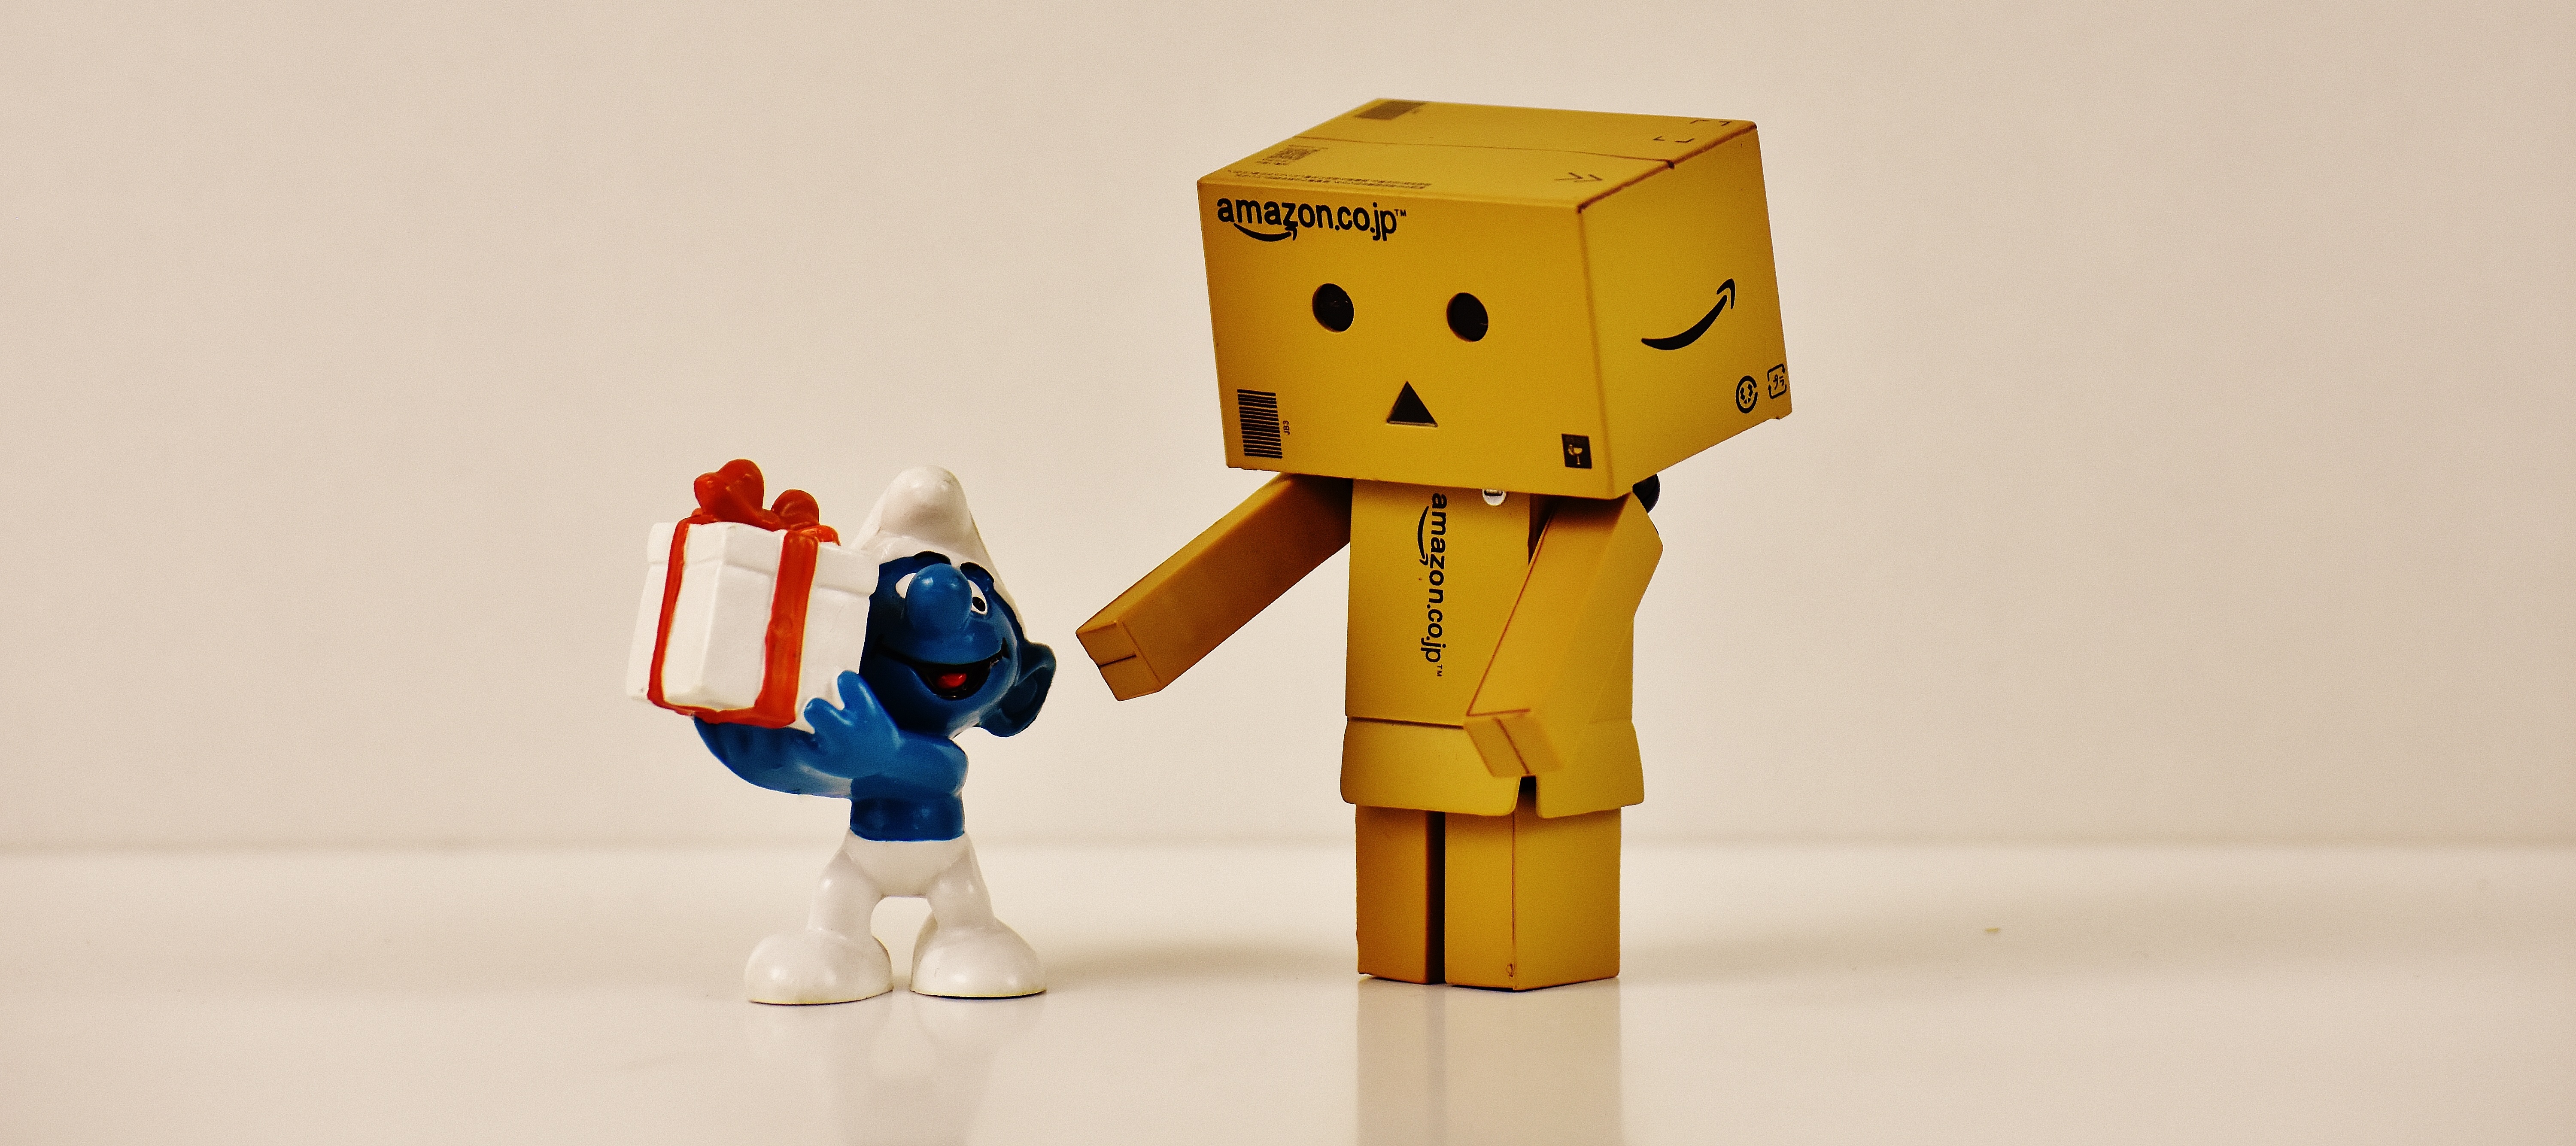
play, love, gift, yellow, toy, package, figure, figurine, joy, lego, action figure, packaging, loop, made, packed, give, danbo, smurf, surprise, valentine's gift